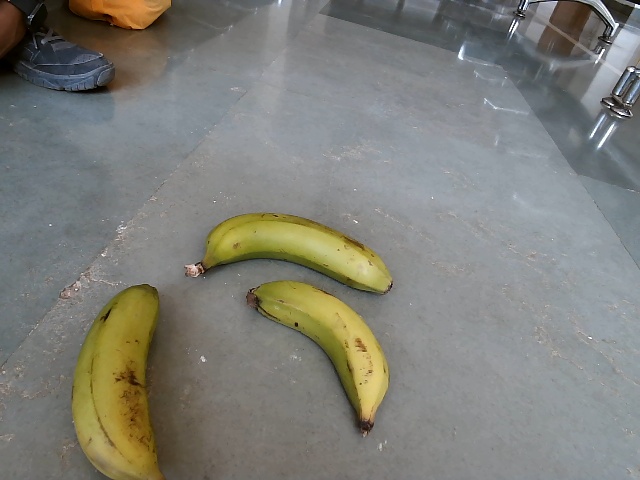
Label: Raw_Banana